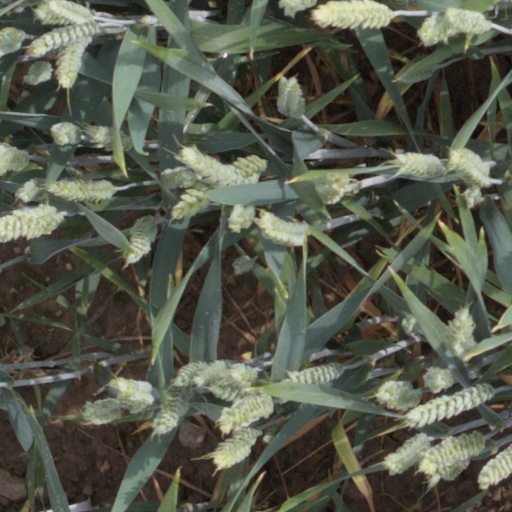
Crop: wheat